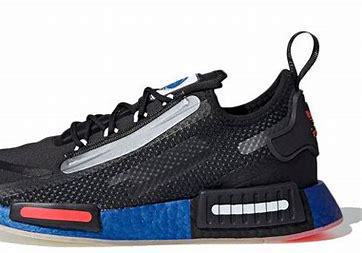
Brand: Adidas
Model: NMD_R1 Spectoo